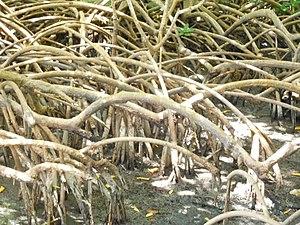
Racine de Palétuvier
Le palétuvier rouge ou mangle-chandelle est un arbuste tropical sempervirent, du genre Rhizophora et de la famille des Rhizophoraceae, qui pousse dans l'estran et qui s'ancre dans la vase de la mangrove grâce à ses imposantes racines-échasses disposées en arceaux.